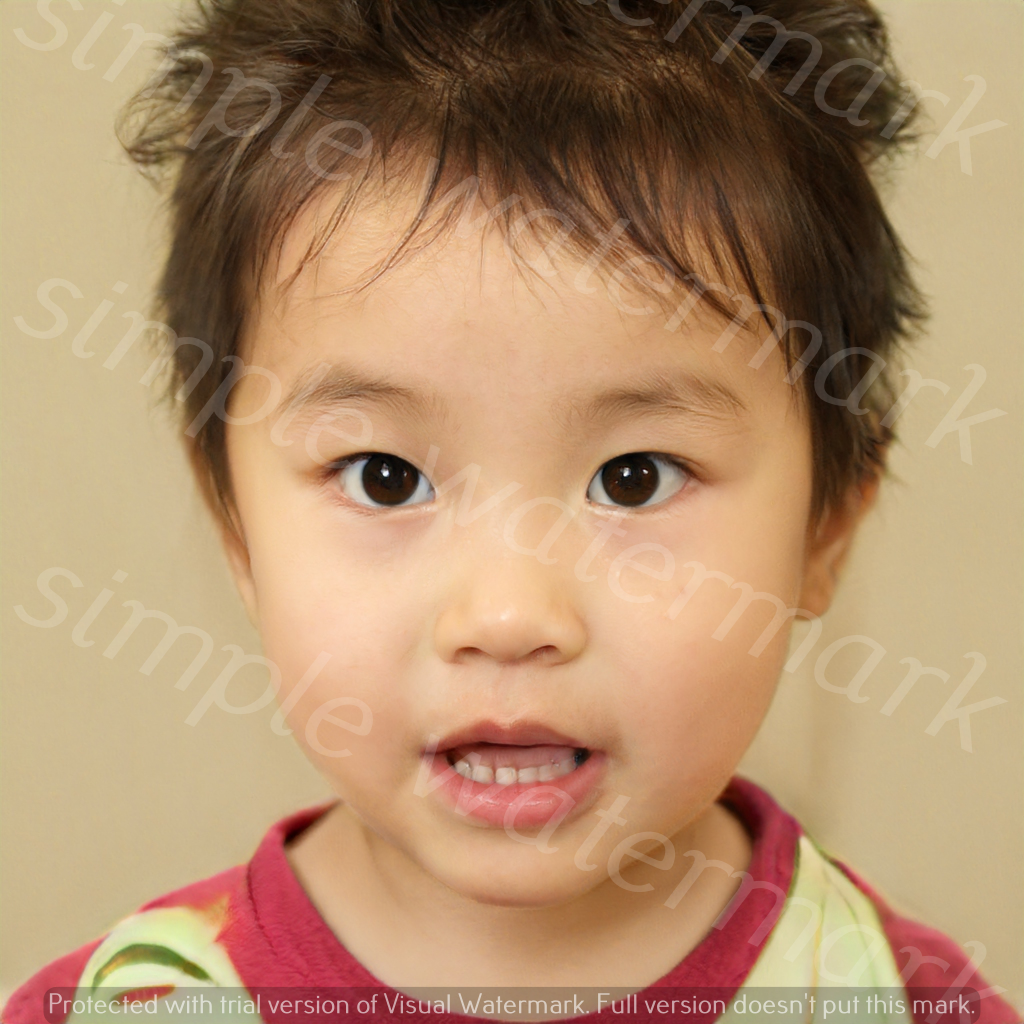
Label: Watermark